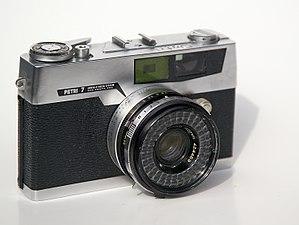
Kuribayashi, devenu Petri Camera en 1962, était un fabricant japonais d'appareils photographiques. La société a cessé sa production d'appareils photo à la fin des années 1970.